County of Nassau

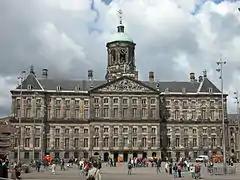
Royal Palace of Amsterdam

Following defunct German laws that no longer have relevance due to the end of German nobility, the House of Orange-Nassau(-Dietz) has been extinct since the death of Wilhelmina (1962). Dutch laws and the Dutch nation do not consider it extinct.